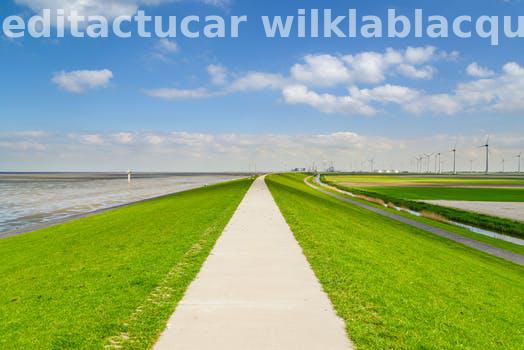
Label: Watermark